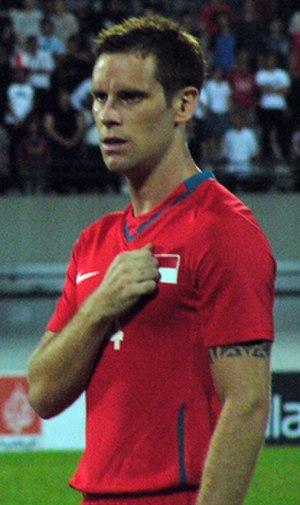
John Wilkinson est un footballeur anglo-singapourien jouant actuellement à Salgaocar SC.